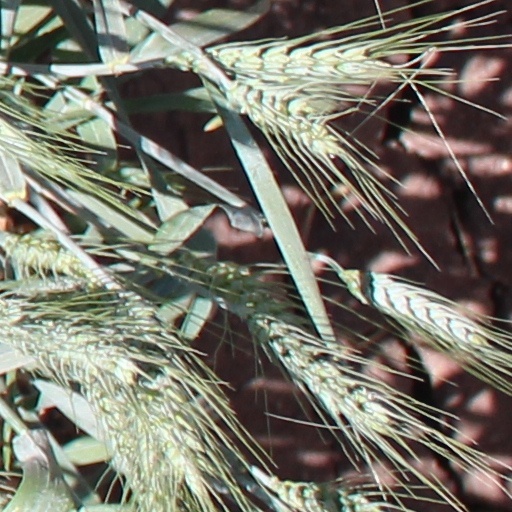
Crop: wheat